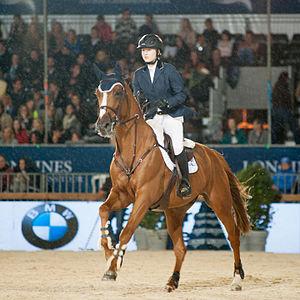
Barron est un cheval de saut d'obstacles du stud-book sBs. Monté par Lucy Davis, il a fait partie de l'équipe des États-Unis médaillée de bronze aux Jeux équestres mondiaux de 2014, et de l'équipe médaillée d'argent aux Jeux olympiques d'été de 2016.